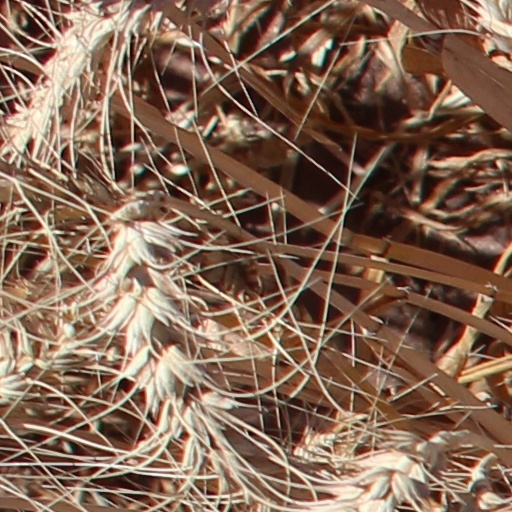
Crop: wheat